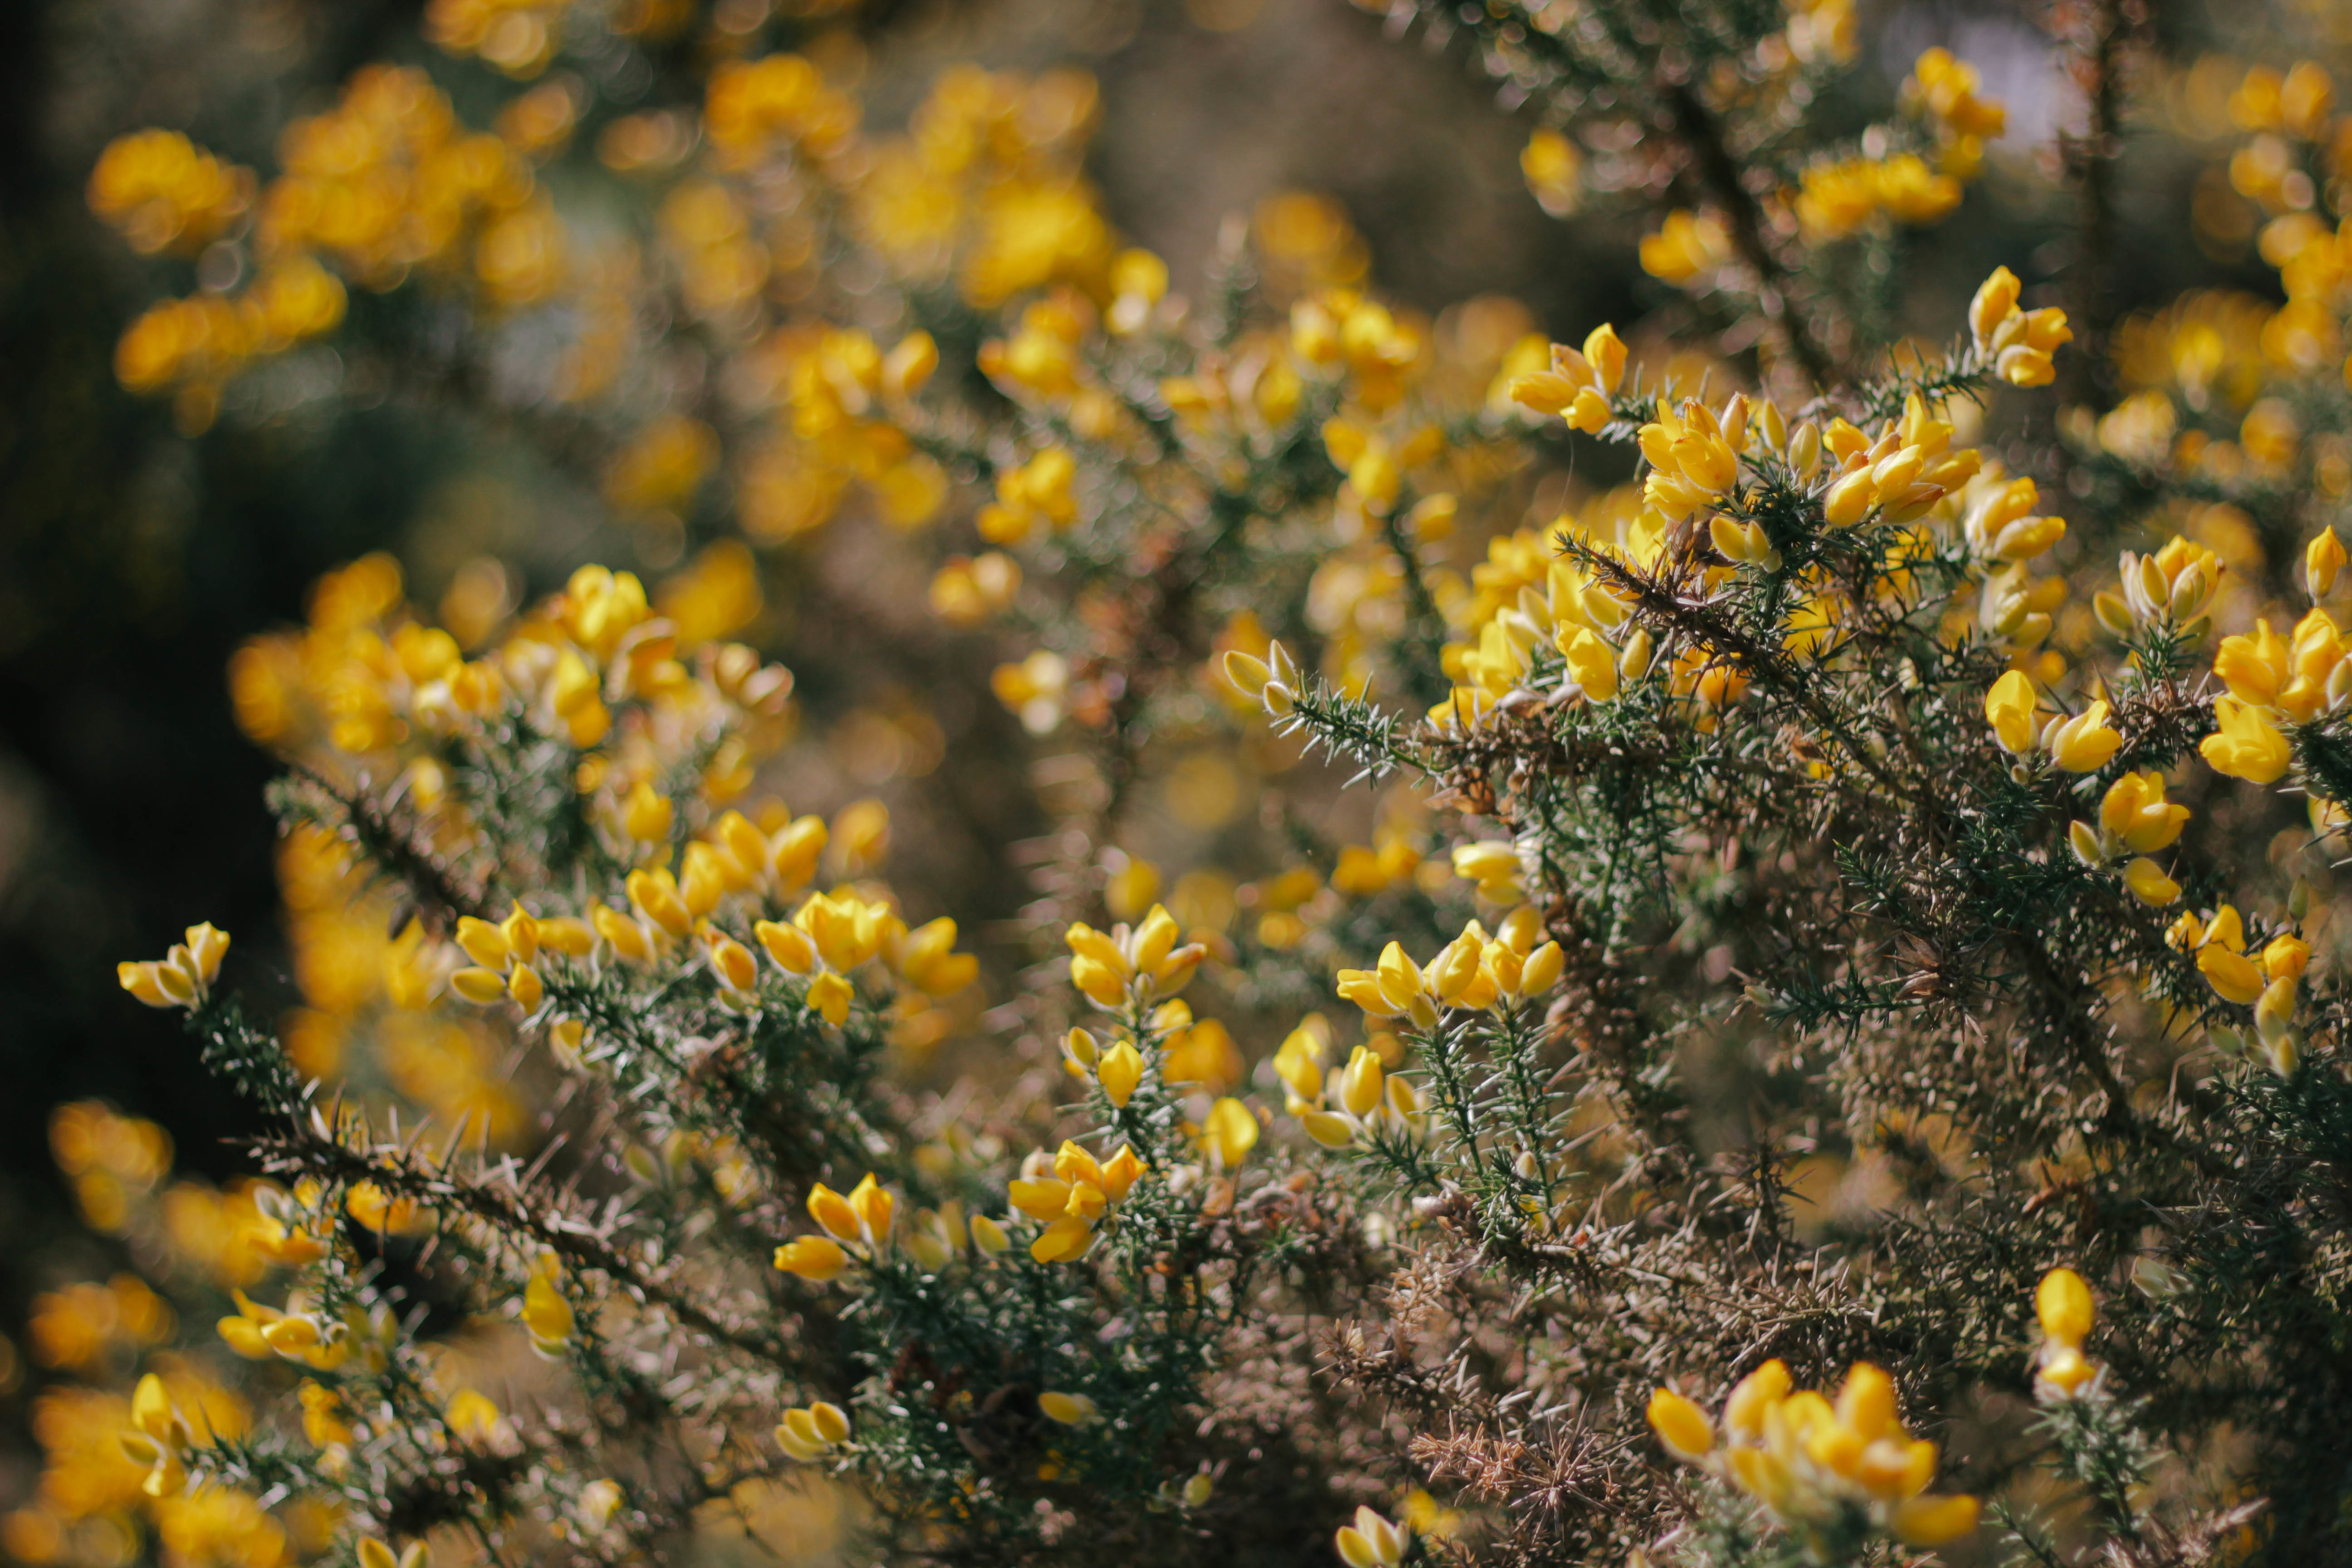
tree, nature, blossom, plant, photography, sunlight, leaf, flower, wildlife, pollen, produce, autumn, botany, yellow, flora, fauna, wildflower, shrub, macro photography, flowering plant, daisy family, land plant